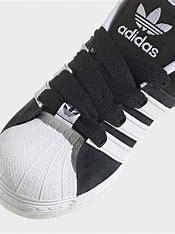
Brand: adidas
Model: originals Adidas Originals Superstar